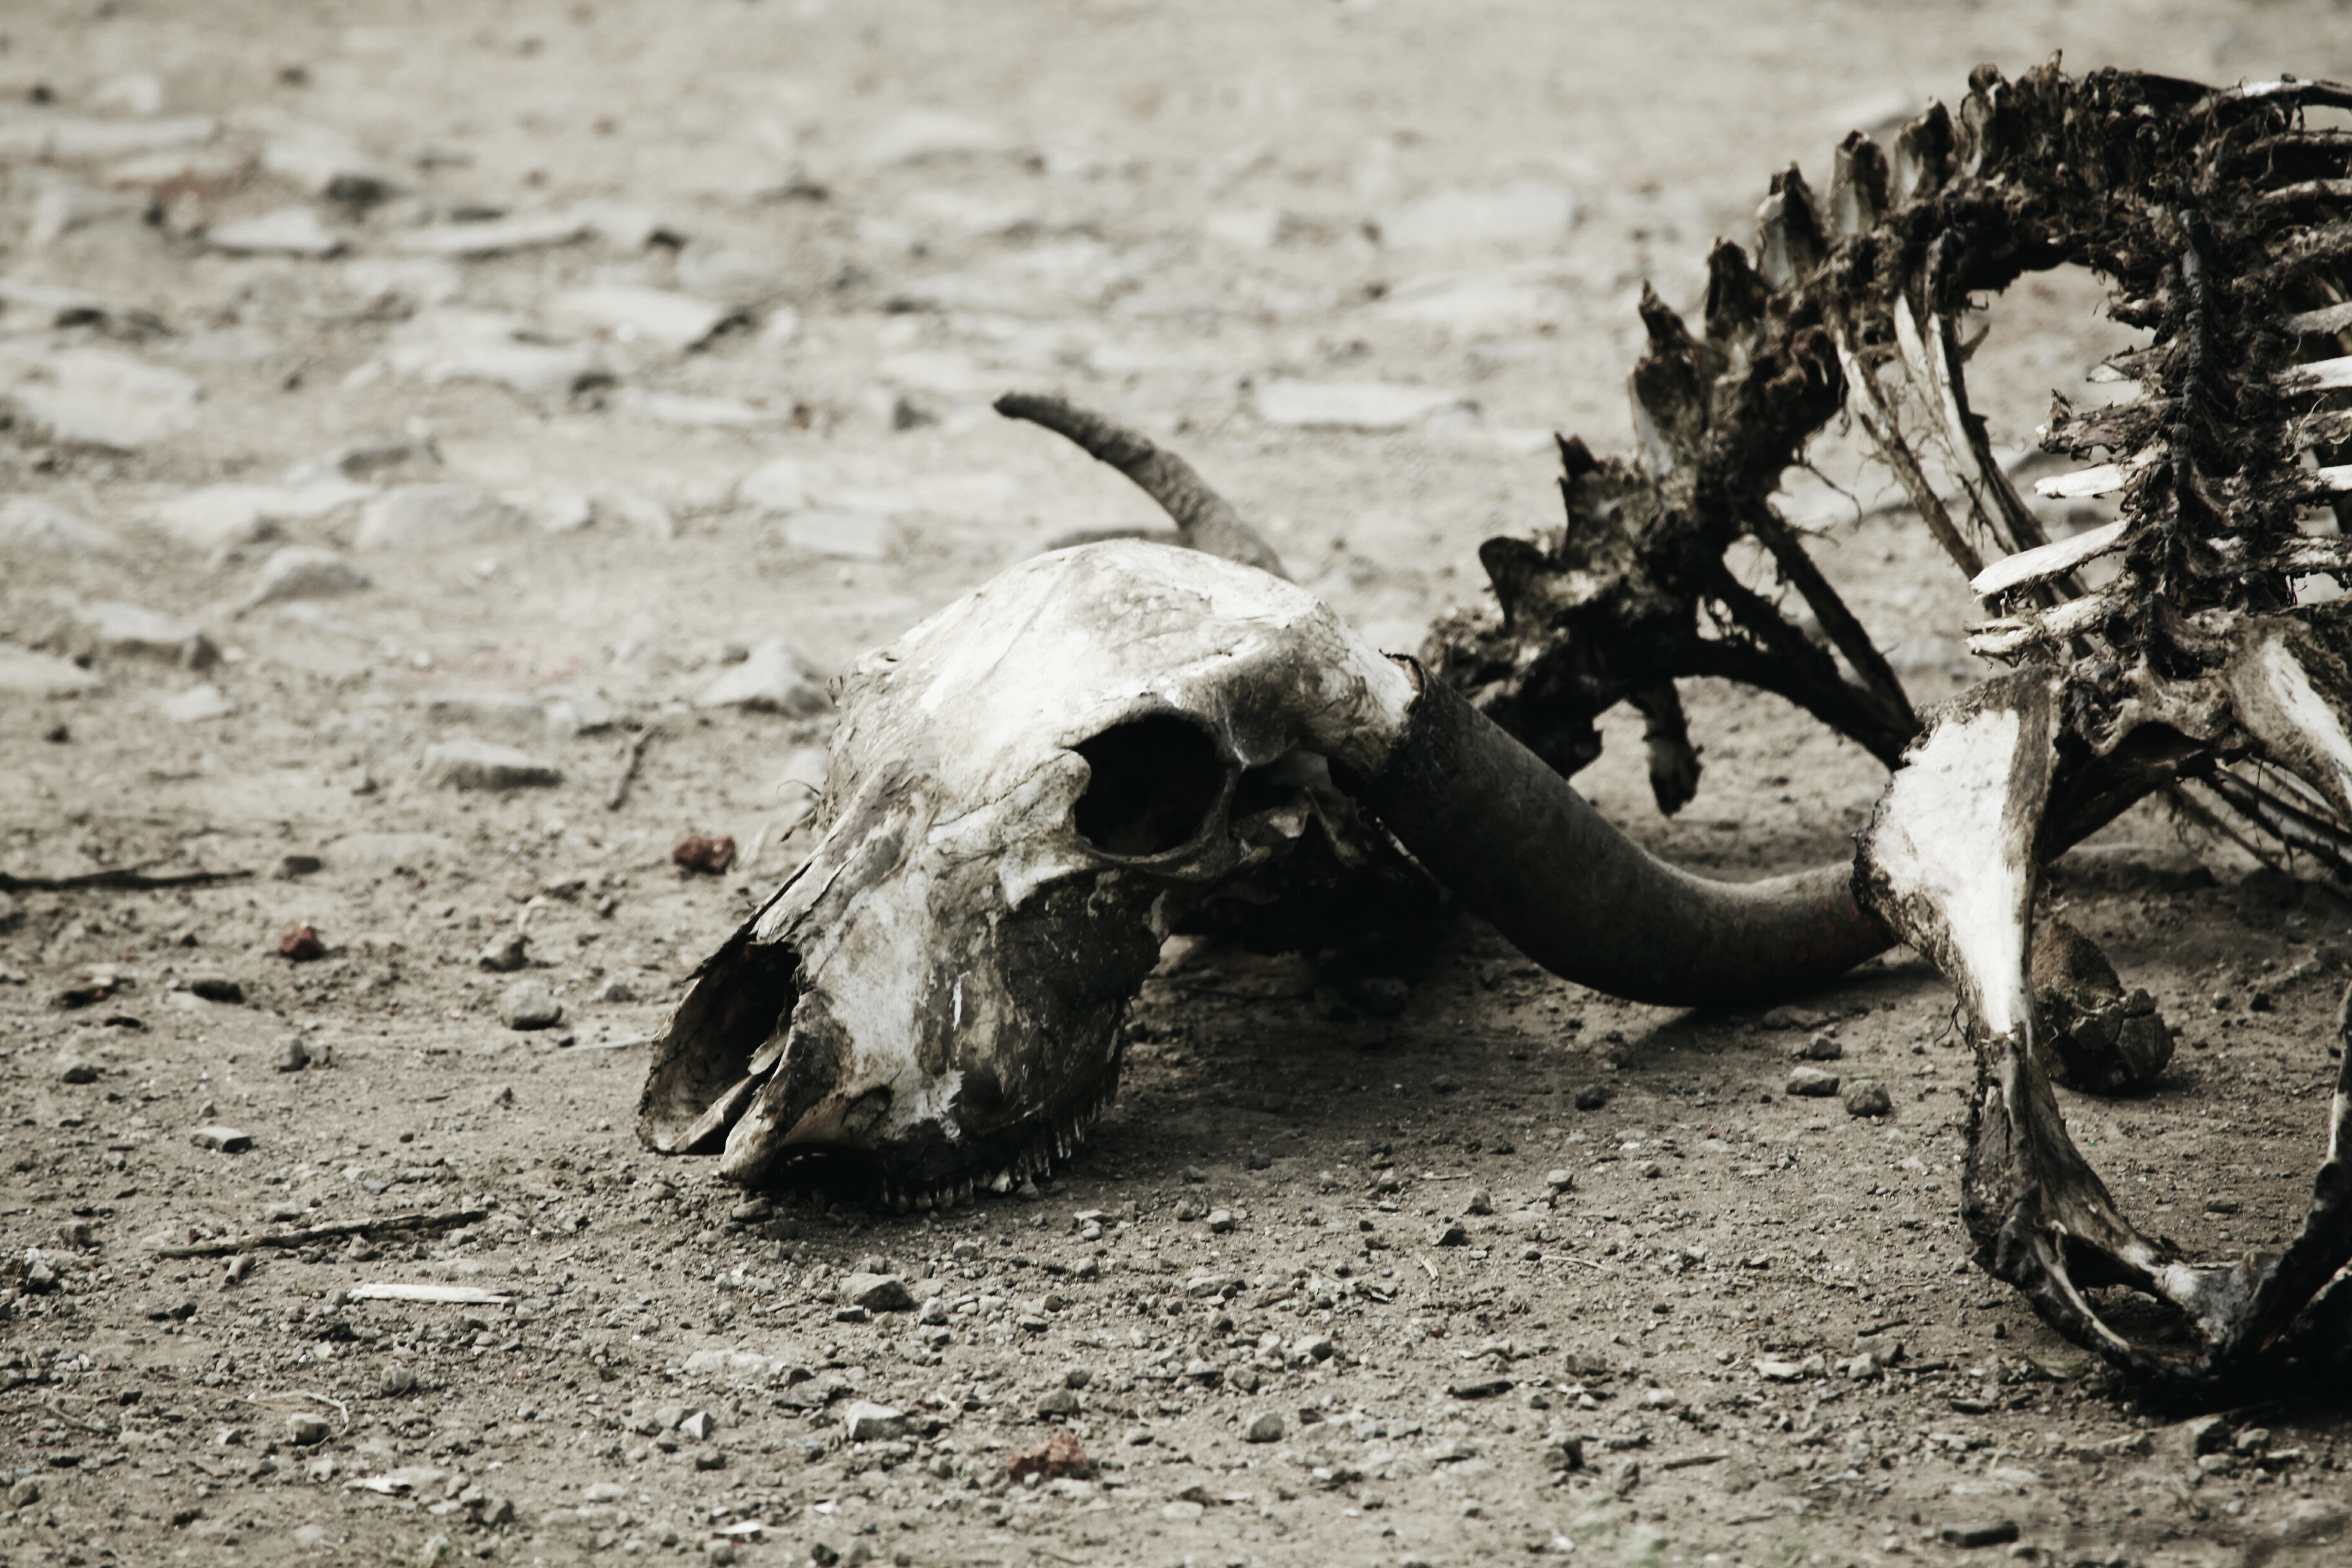
nature, sand, old, animal, wildlife, wild, vehicle, mud, mammal, ancient, decay, dead, death, skull, education, science, creature, creepy, decomposition, skeleton, anatomy, bones, remains, fossils, physiology, decompose